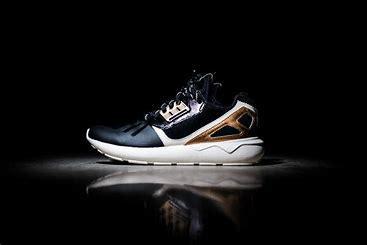
Brand: Adidas
Model: Tubular Runner